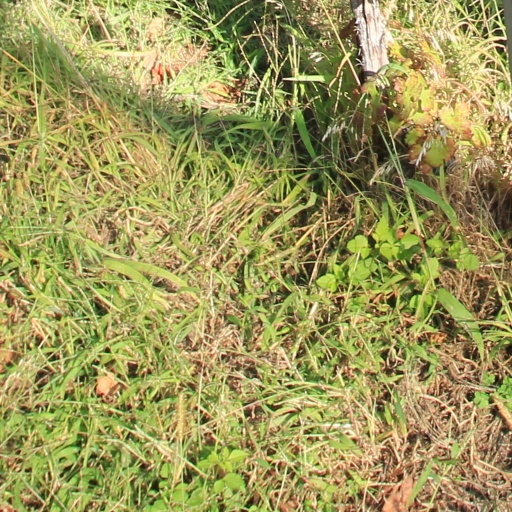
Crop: grape